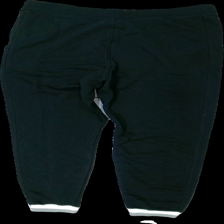
View: back
Type: Trousers
Category: Men
Brand: Reebok
Colors: Black, White, Grey
Material: 100% cotton
Pattern: Logo print
Cut: Regular
Size: M
Season: All
Damage location: top center
Damage 2 location: bottom left
Damage 3 location: bottom right
Price range: 50-100
Recommended usage: Reuse
Description: svarta mjukisbyxor med logga fram